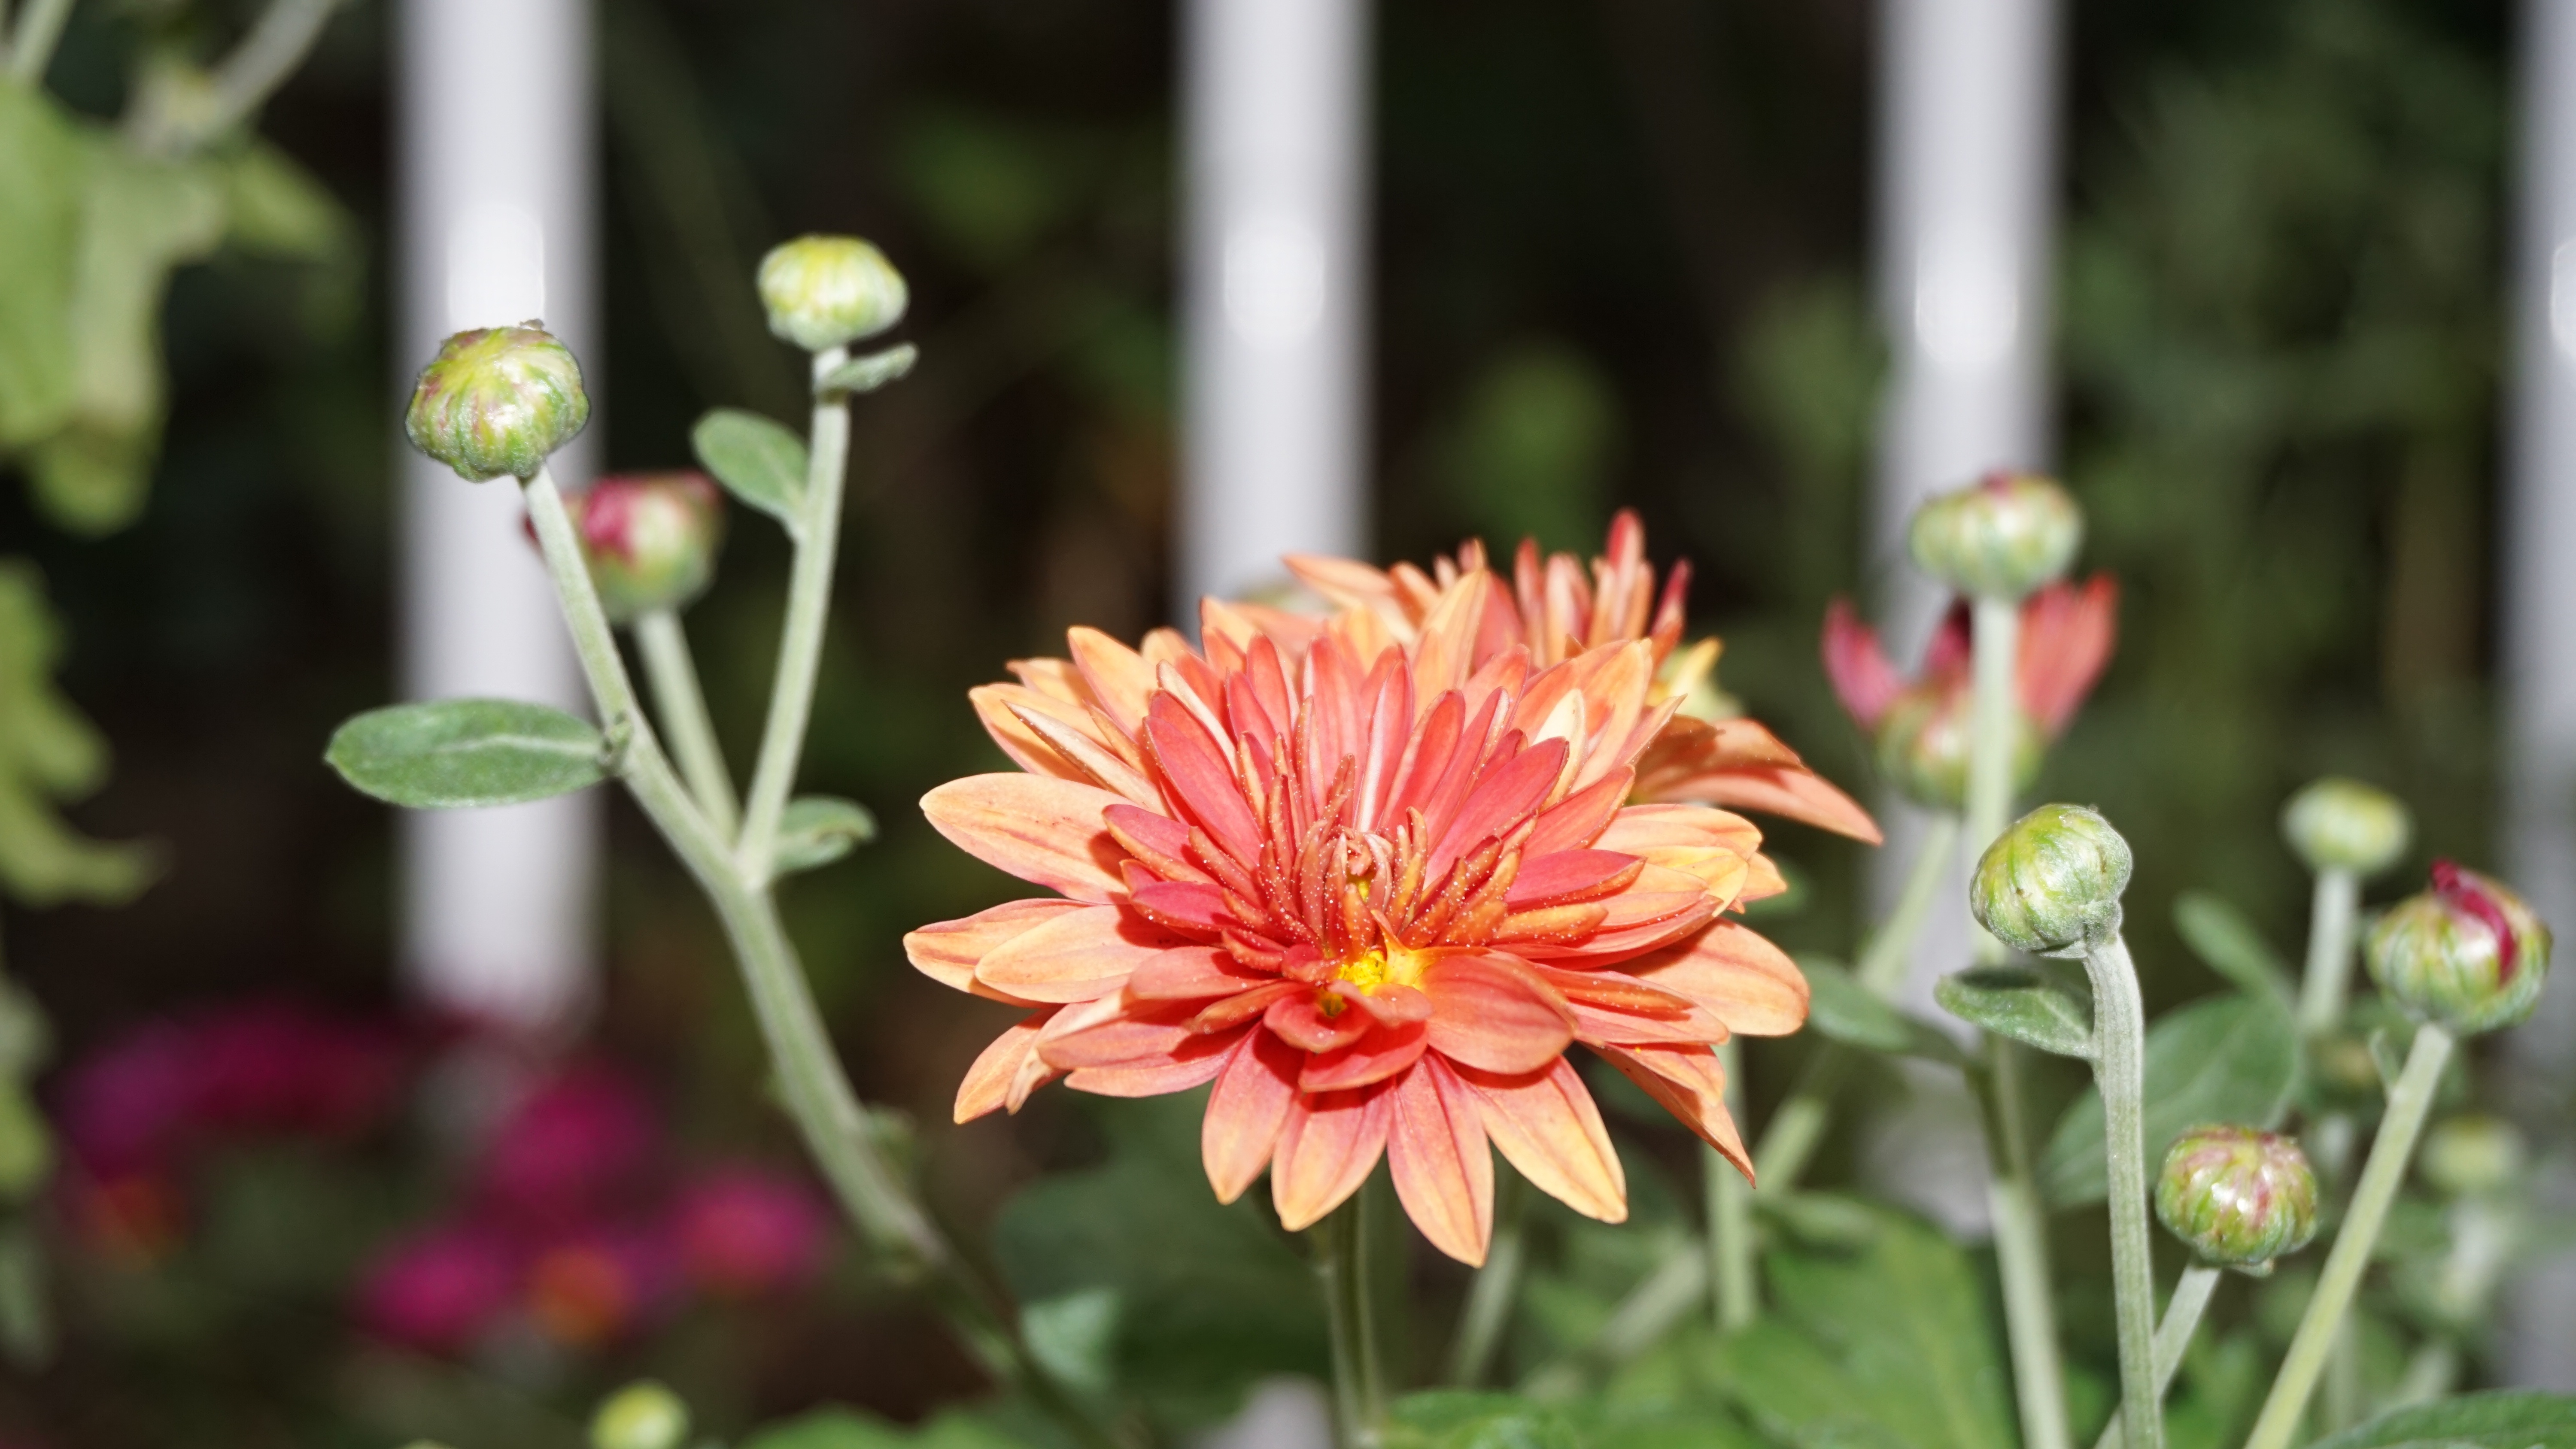
plant, flower, petal, botany, flora, dahlia, chrysanthemum, bud, floristry, flowering plant, daisy family, floral design, small chrysanthemum, annual plant, land plant, flower arranging